Answer in natural language. How many Windows are visible in the scene? Choose between the following options: 2, 7, 5, 6 or 1
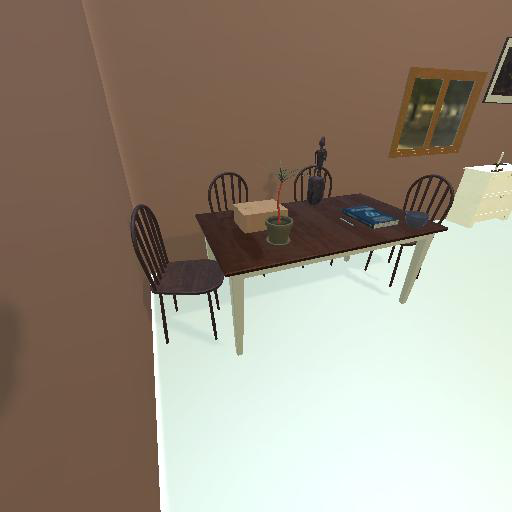
<answer>1</answer>